Question: Please indicate a possible affordance area of baseball bat that can be used for holding
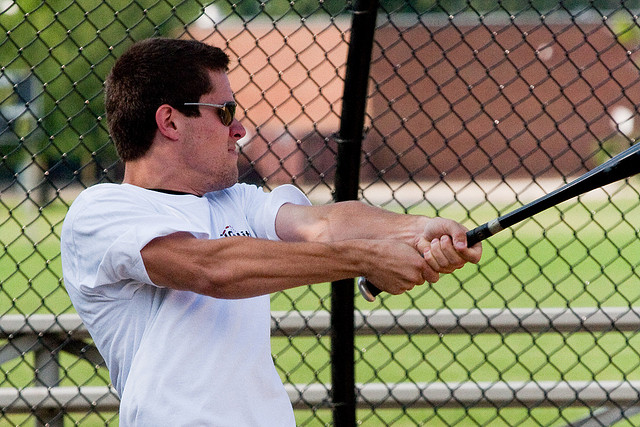
Answer: [345.5, 203.5, 495.5, 308.5]